Volvo R

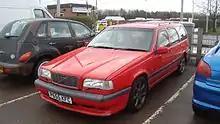
The Volvo 850 R was produced as both a sedan and a wagon.

In the spring of 1996, Volvo introduced a new high-performance Volvo 850 as a replacement for the hugely successful limited edition T-5R. Volvo initially decided there would be no direct successor to the T-5R, but due to its success, instead decided to develop a new high-performance model. The new car, based on the T-5R, was called the 850 R, which again came in either saloon or sport wagon editions.